Cressbrook Dale

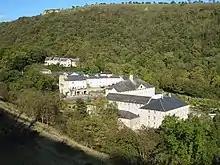
Cressbrook Mill

High on the cliff above Ravensdale Cottages is Ravencliffe Cave, which is deep. In the early 20th century, Stone Age, Bronze Age and Roman artefacts were recovered from the cave including polished stone axes, an arrowhead, pottery fragments, beads and bronze brooches as well as human and animal remains.